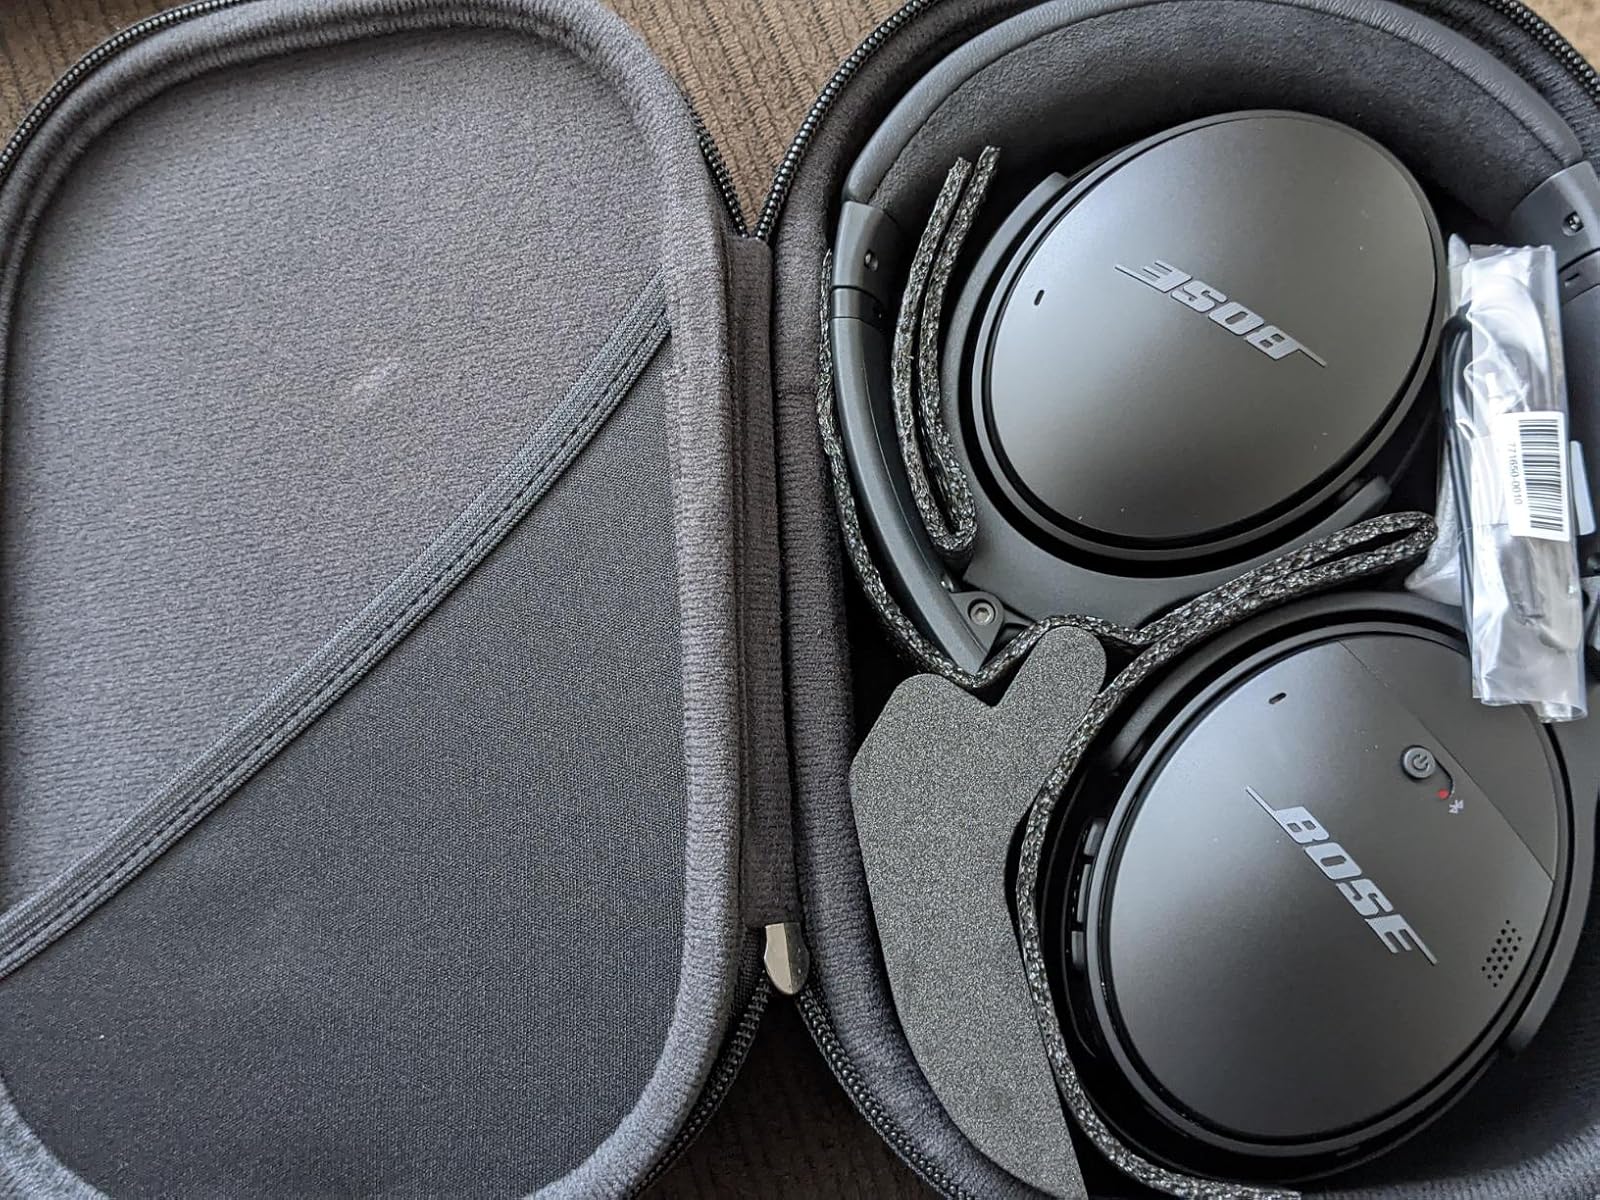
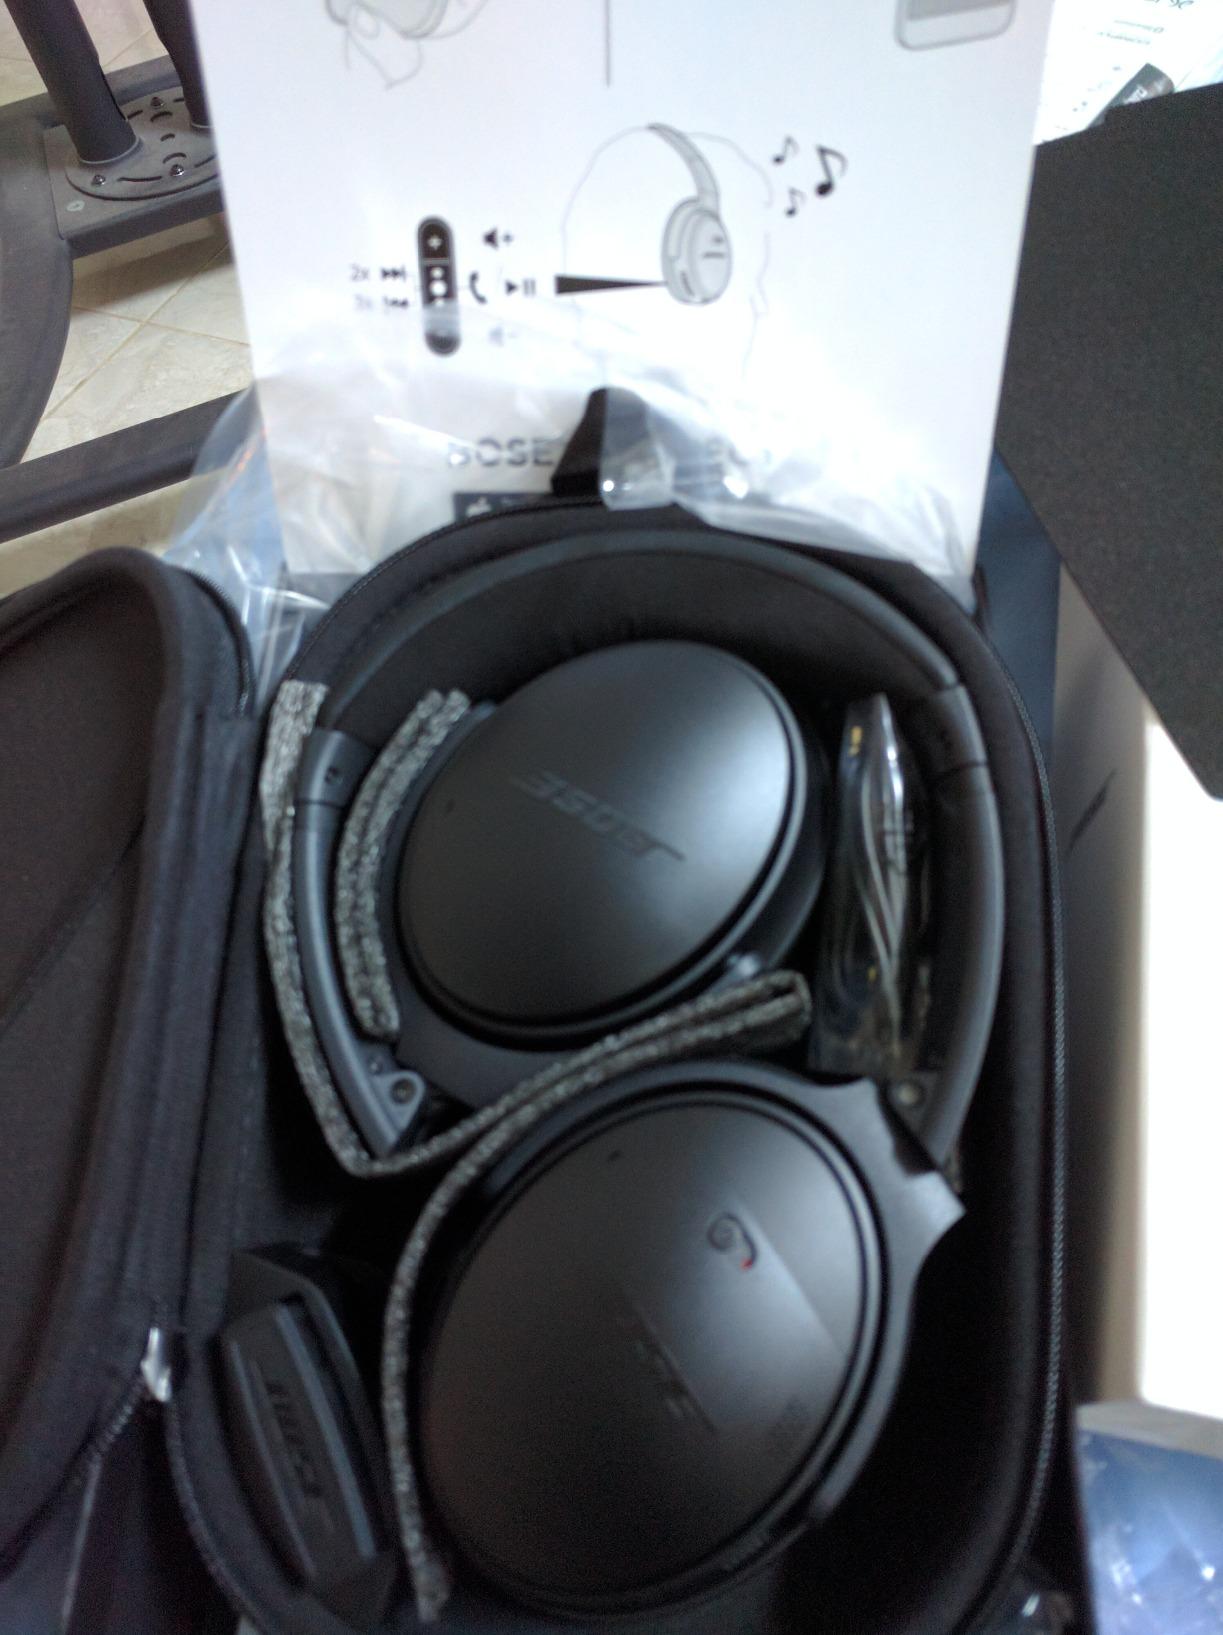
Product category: headphones
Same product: yes